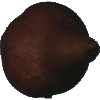
Label: Pear Kaiser 1